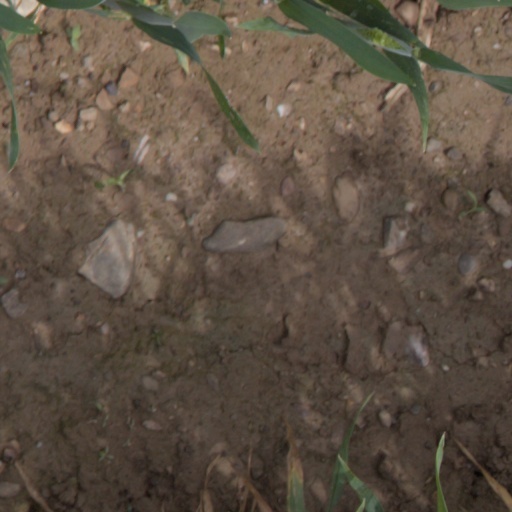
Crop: wheat